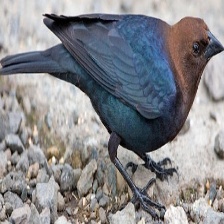
Species: BROWN HEADED COWBIRD
Scientific name: MOLOTHRUS ATER